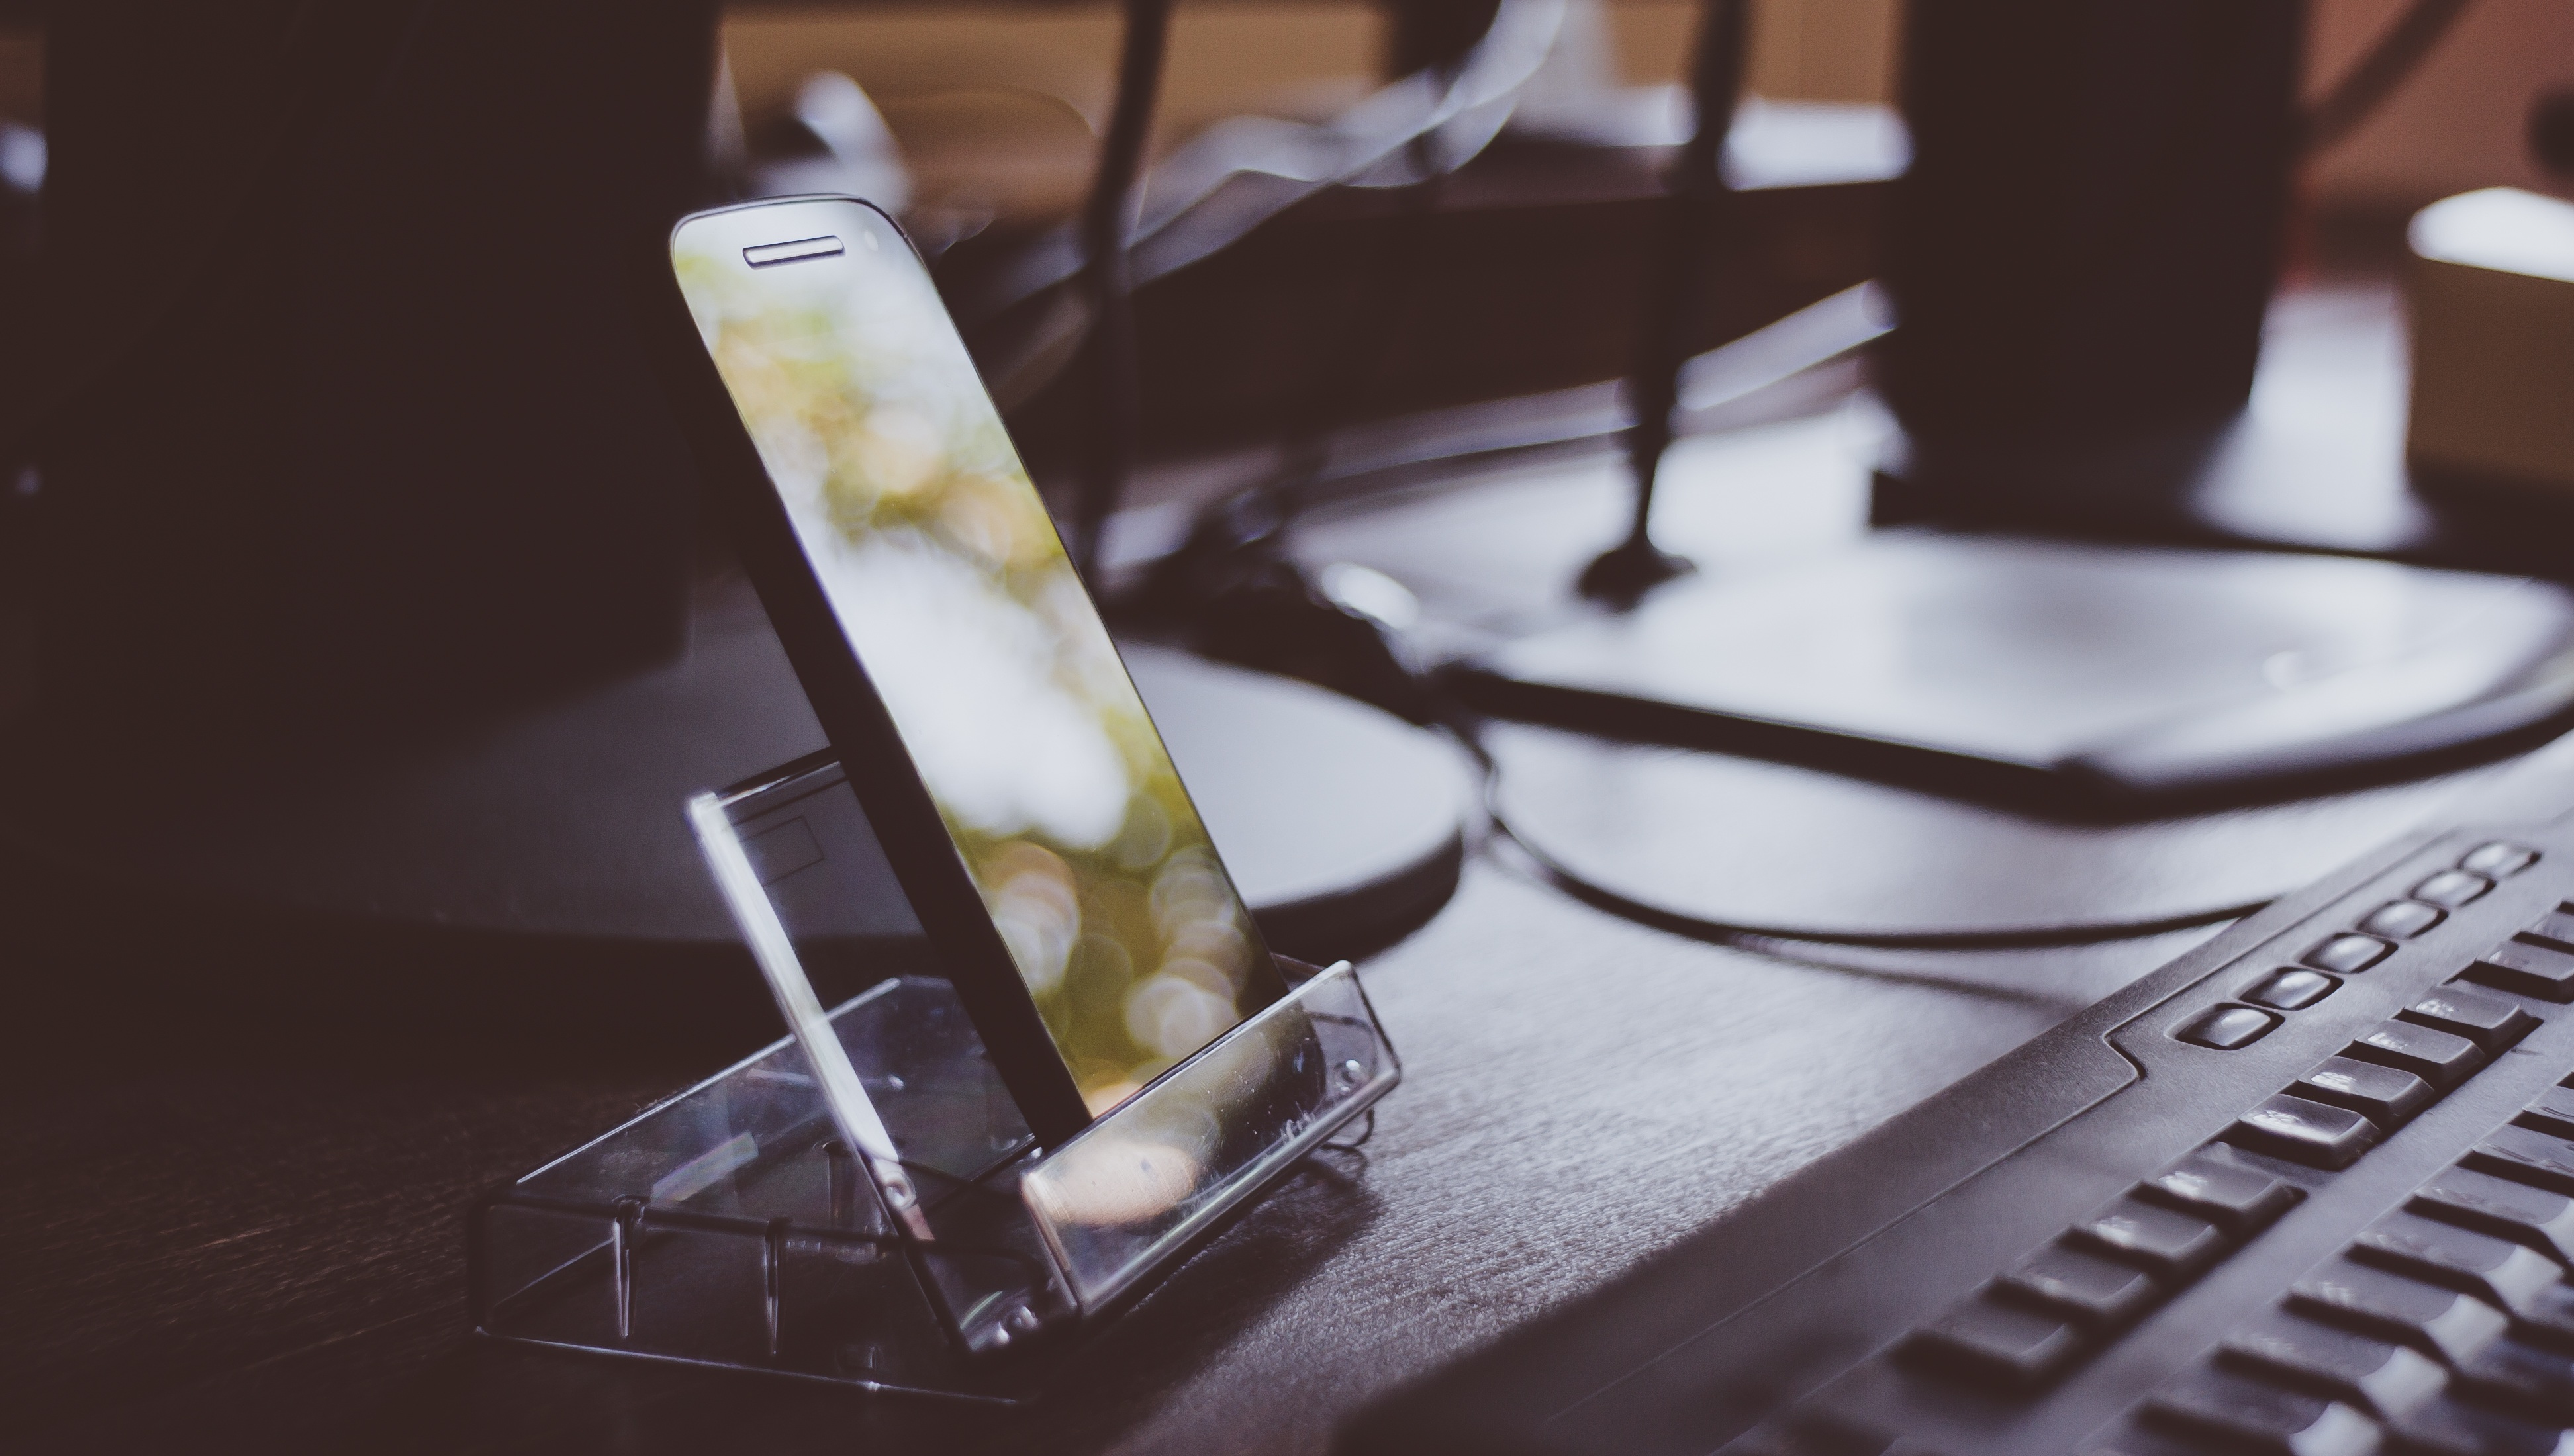
desk, smartphone, creative, bokeh, keyboard, technology, white, meal, food, reflection, office, drink, business, dessert, lighting, graphics tablet, display, keys, sweetness, company, lowkey, workplace, flavor, cartridge cases, digital pen, sense